Gender inequality in Nepal

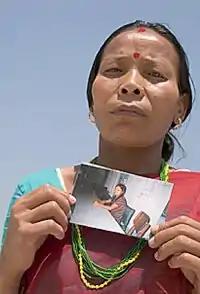
This mother traveled from her village in Nepal to Mumbai, India, hoping to find and rescue her teenage daughter who was trafficked into an Indian brothel.

Women's autonomy in household decision-making is less than men's. Such power to make decisions is associated with women's ethnicity, deprivation level, urban/rural classification, education, and number of living children. The patriarchal family structure and religious values explain the unequal decision-making power between men and women in the household. Many women in Nepal hold the view that it is in their "dharma", their religion, moral duty and universal law, to be obedient, respectful, and pleasing to their husbands. Women from middle and richer class as well as women from orthodox Hindu communities are typically confined to domestic labor and thus have the least decision-making power. Remote, poor and rural women experience more autonomy in household decision-making because of their involvement in income generating activities, adding a significant contribution to family income. Thus, contribution to family income creates more perceived equality between women and men as equal partners.